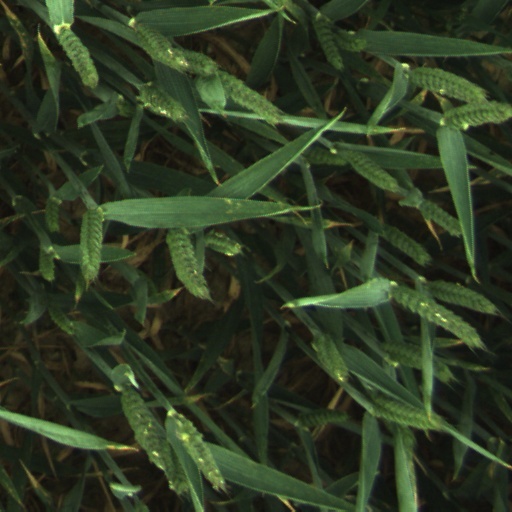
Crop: wheat